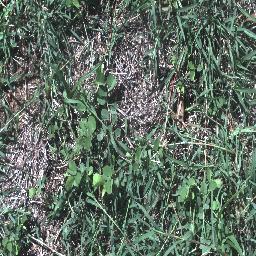
Label: negative